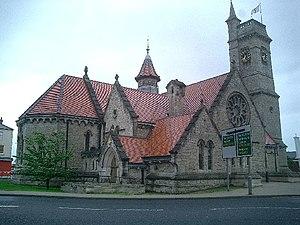
Cette liste des musées du comté de Durham, Angleterre contient des musées qui sont définis dans ce contexte comme des institutions qui recueillent et soignent des objets d'intérêt culturel, artistique, scientifique ou historique. leurs collections ou expositions connexes disponibles pour la consultation publique. Sont également inclus les galeries d'art à but non lucratif et les galeries d'art universitaires. Les musées virtuels ne sont pas inclus.